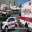
Label: ambulance